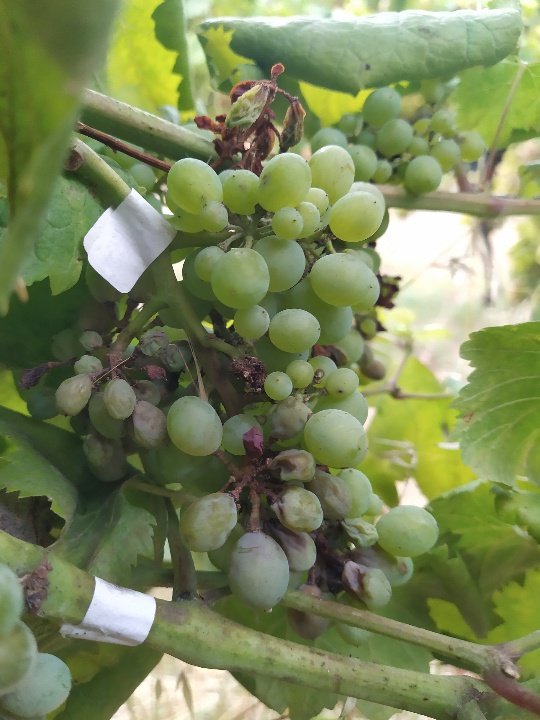
Berries visible: 68
Grape clusters: 2